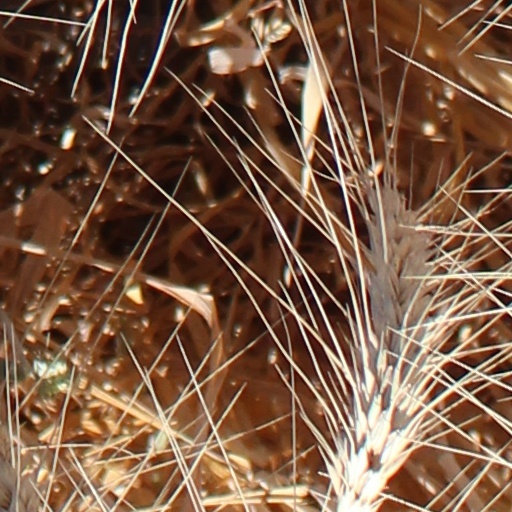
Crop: wheat